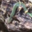
Label: worm